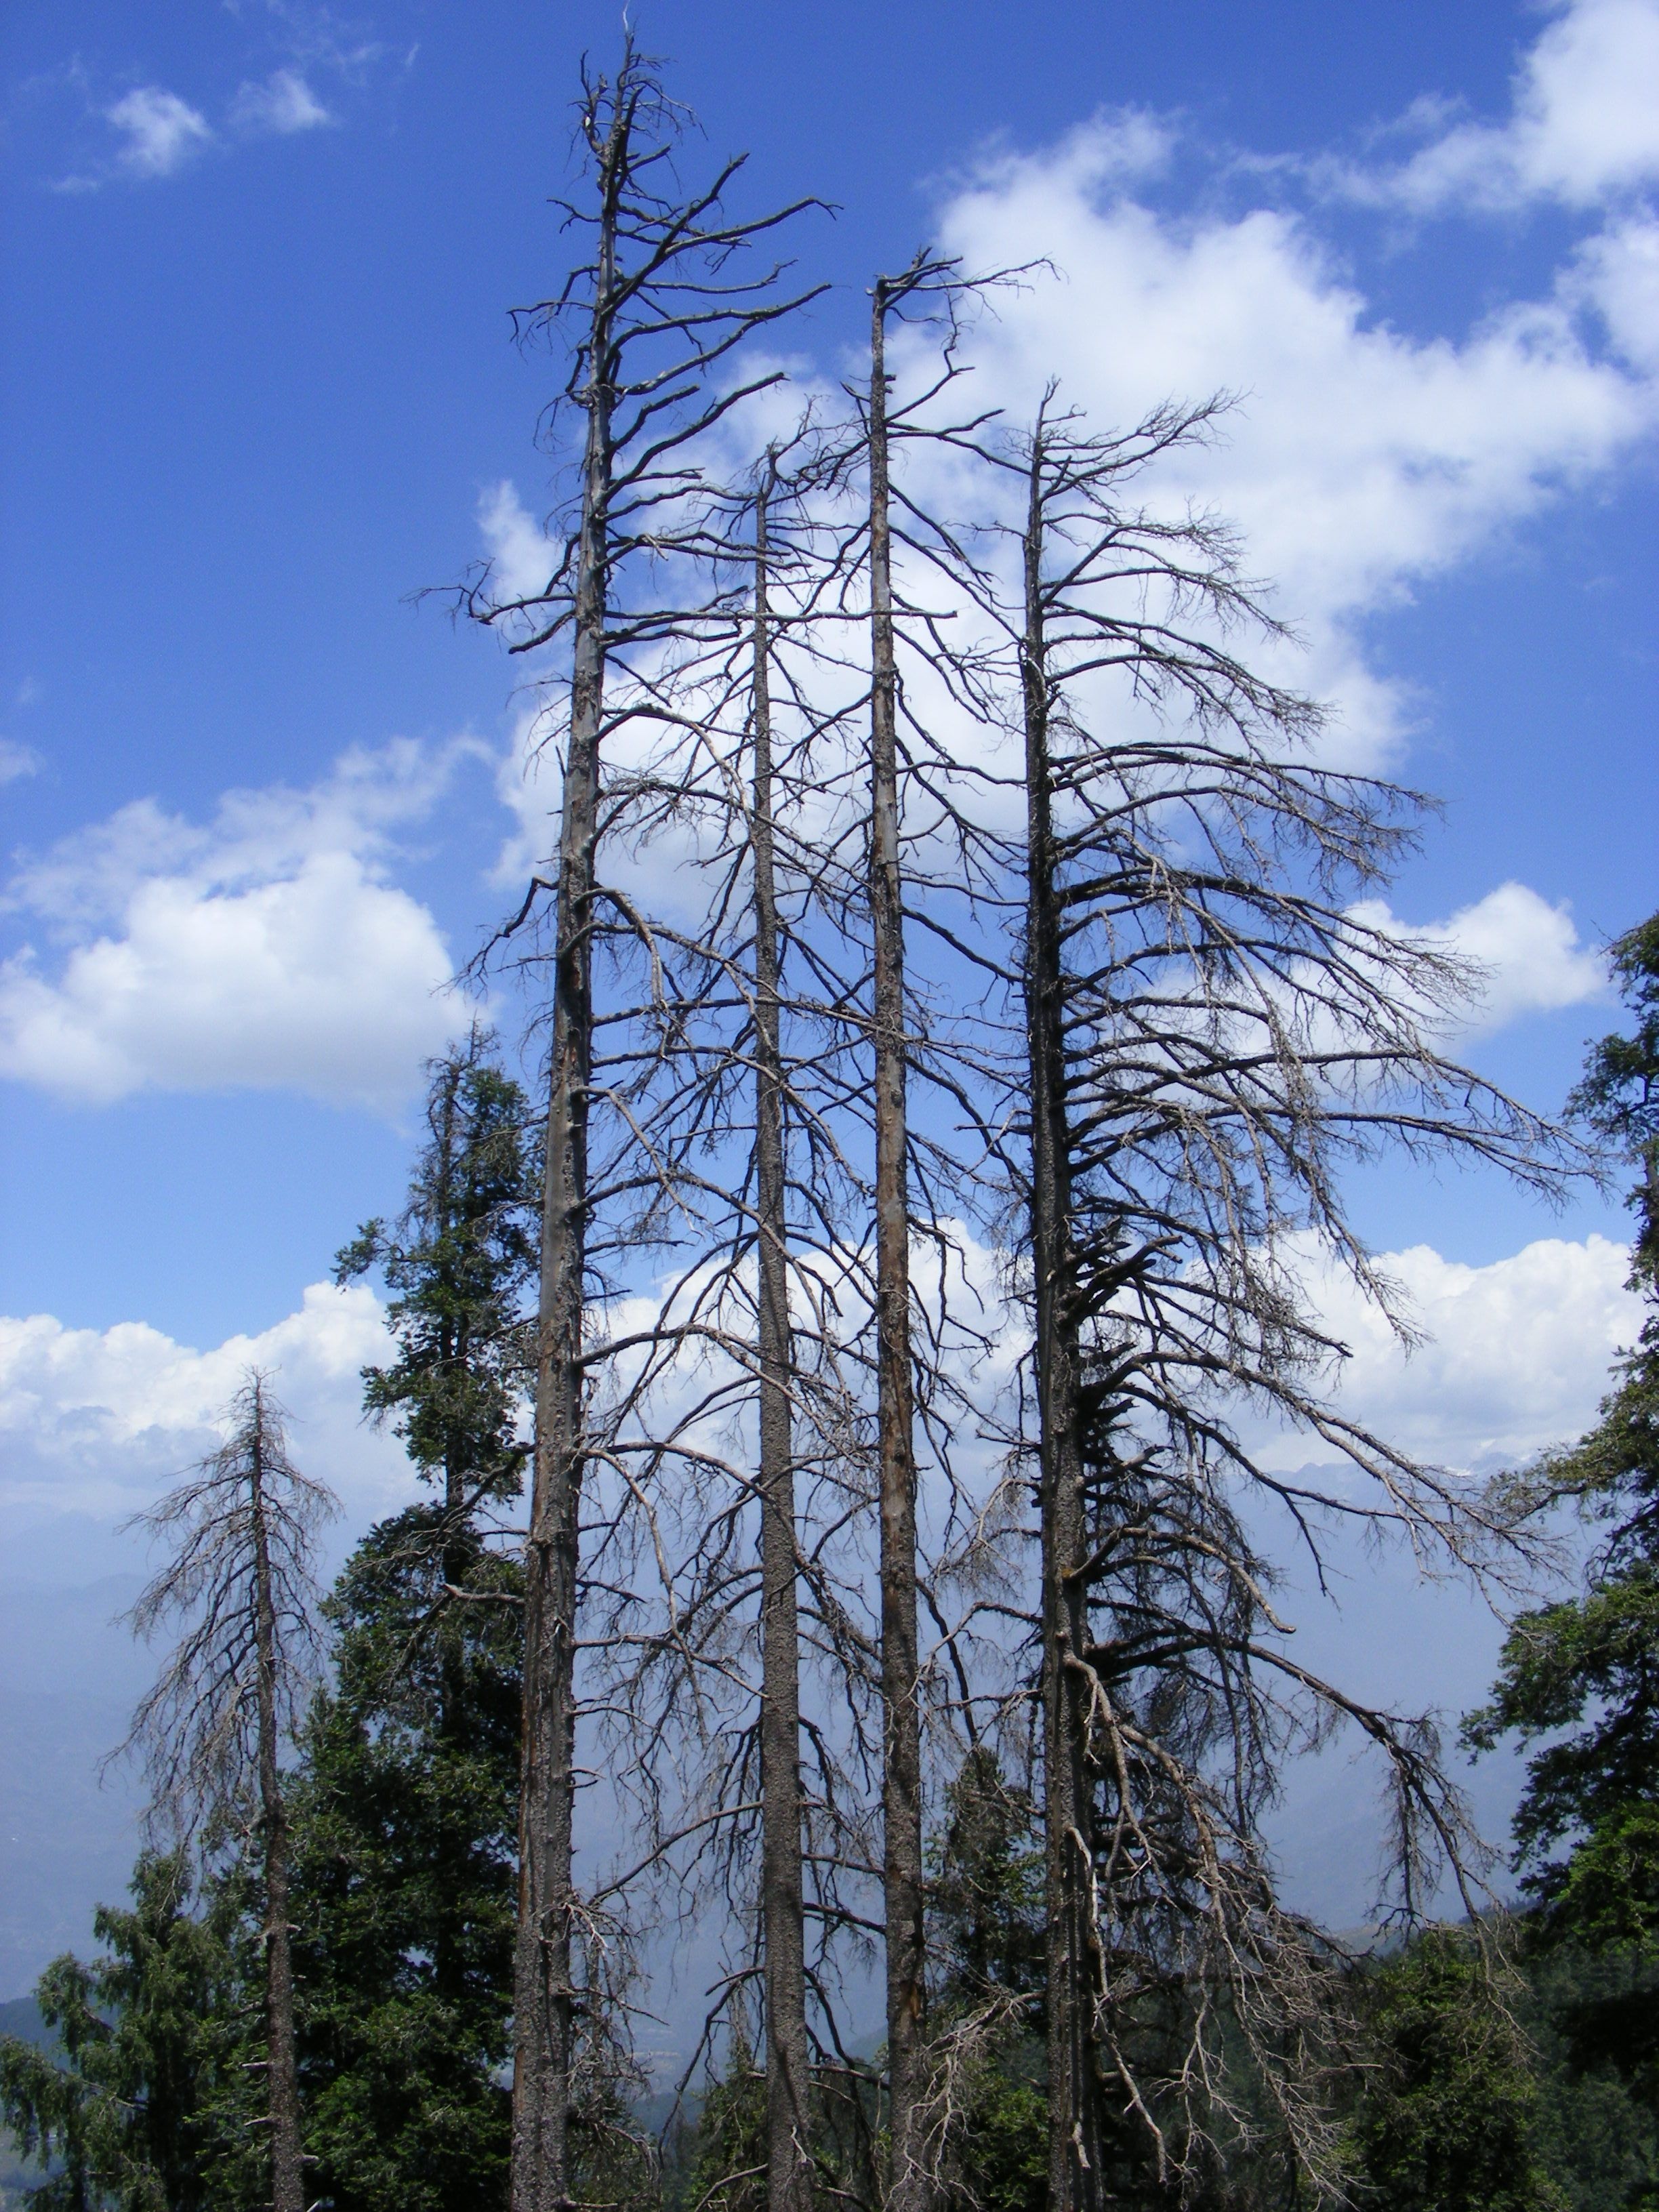
tree, forest, wilderness, mountain, cloud, plant, ridge, spruce, habitat, larch, ecosystem, biome, woody plant, temperate coniferous forest